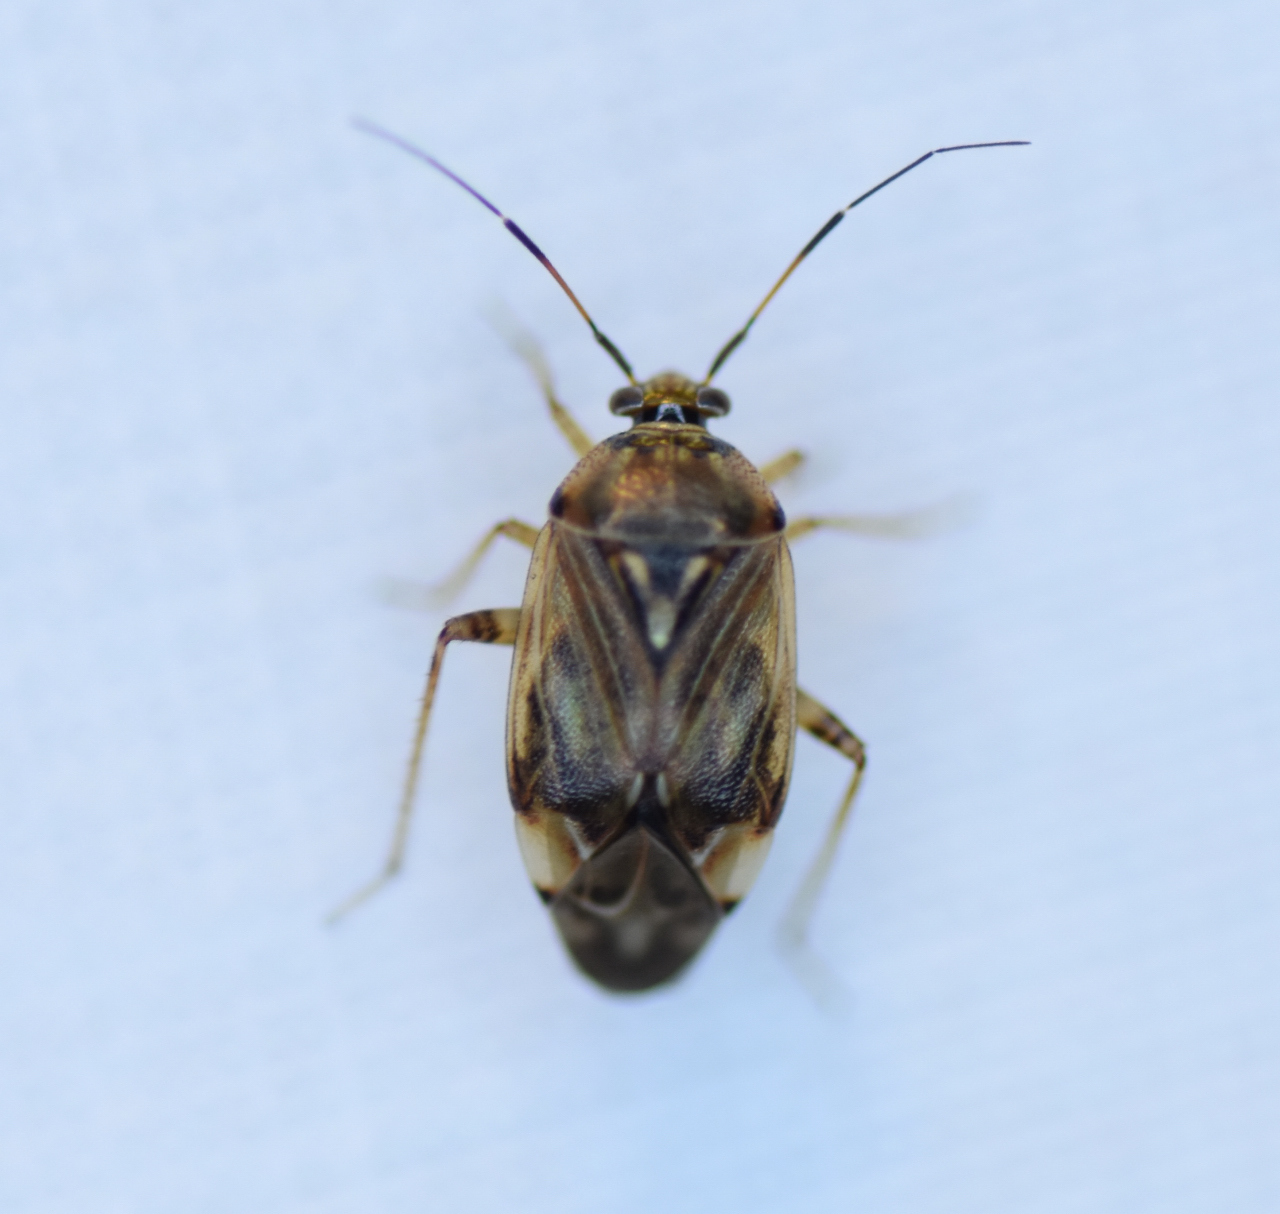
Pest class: lygus_bug